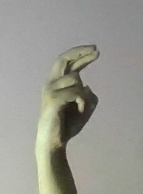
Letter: zay